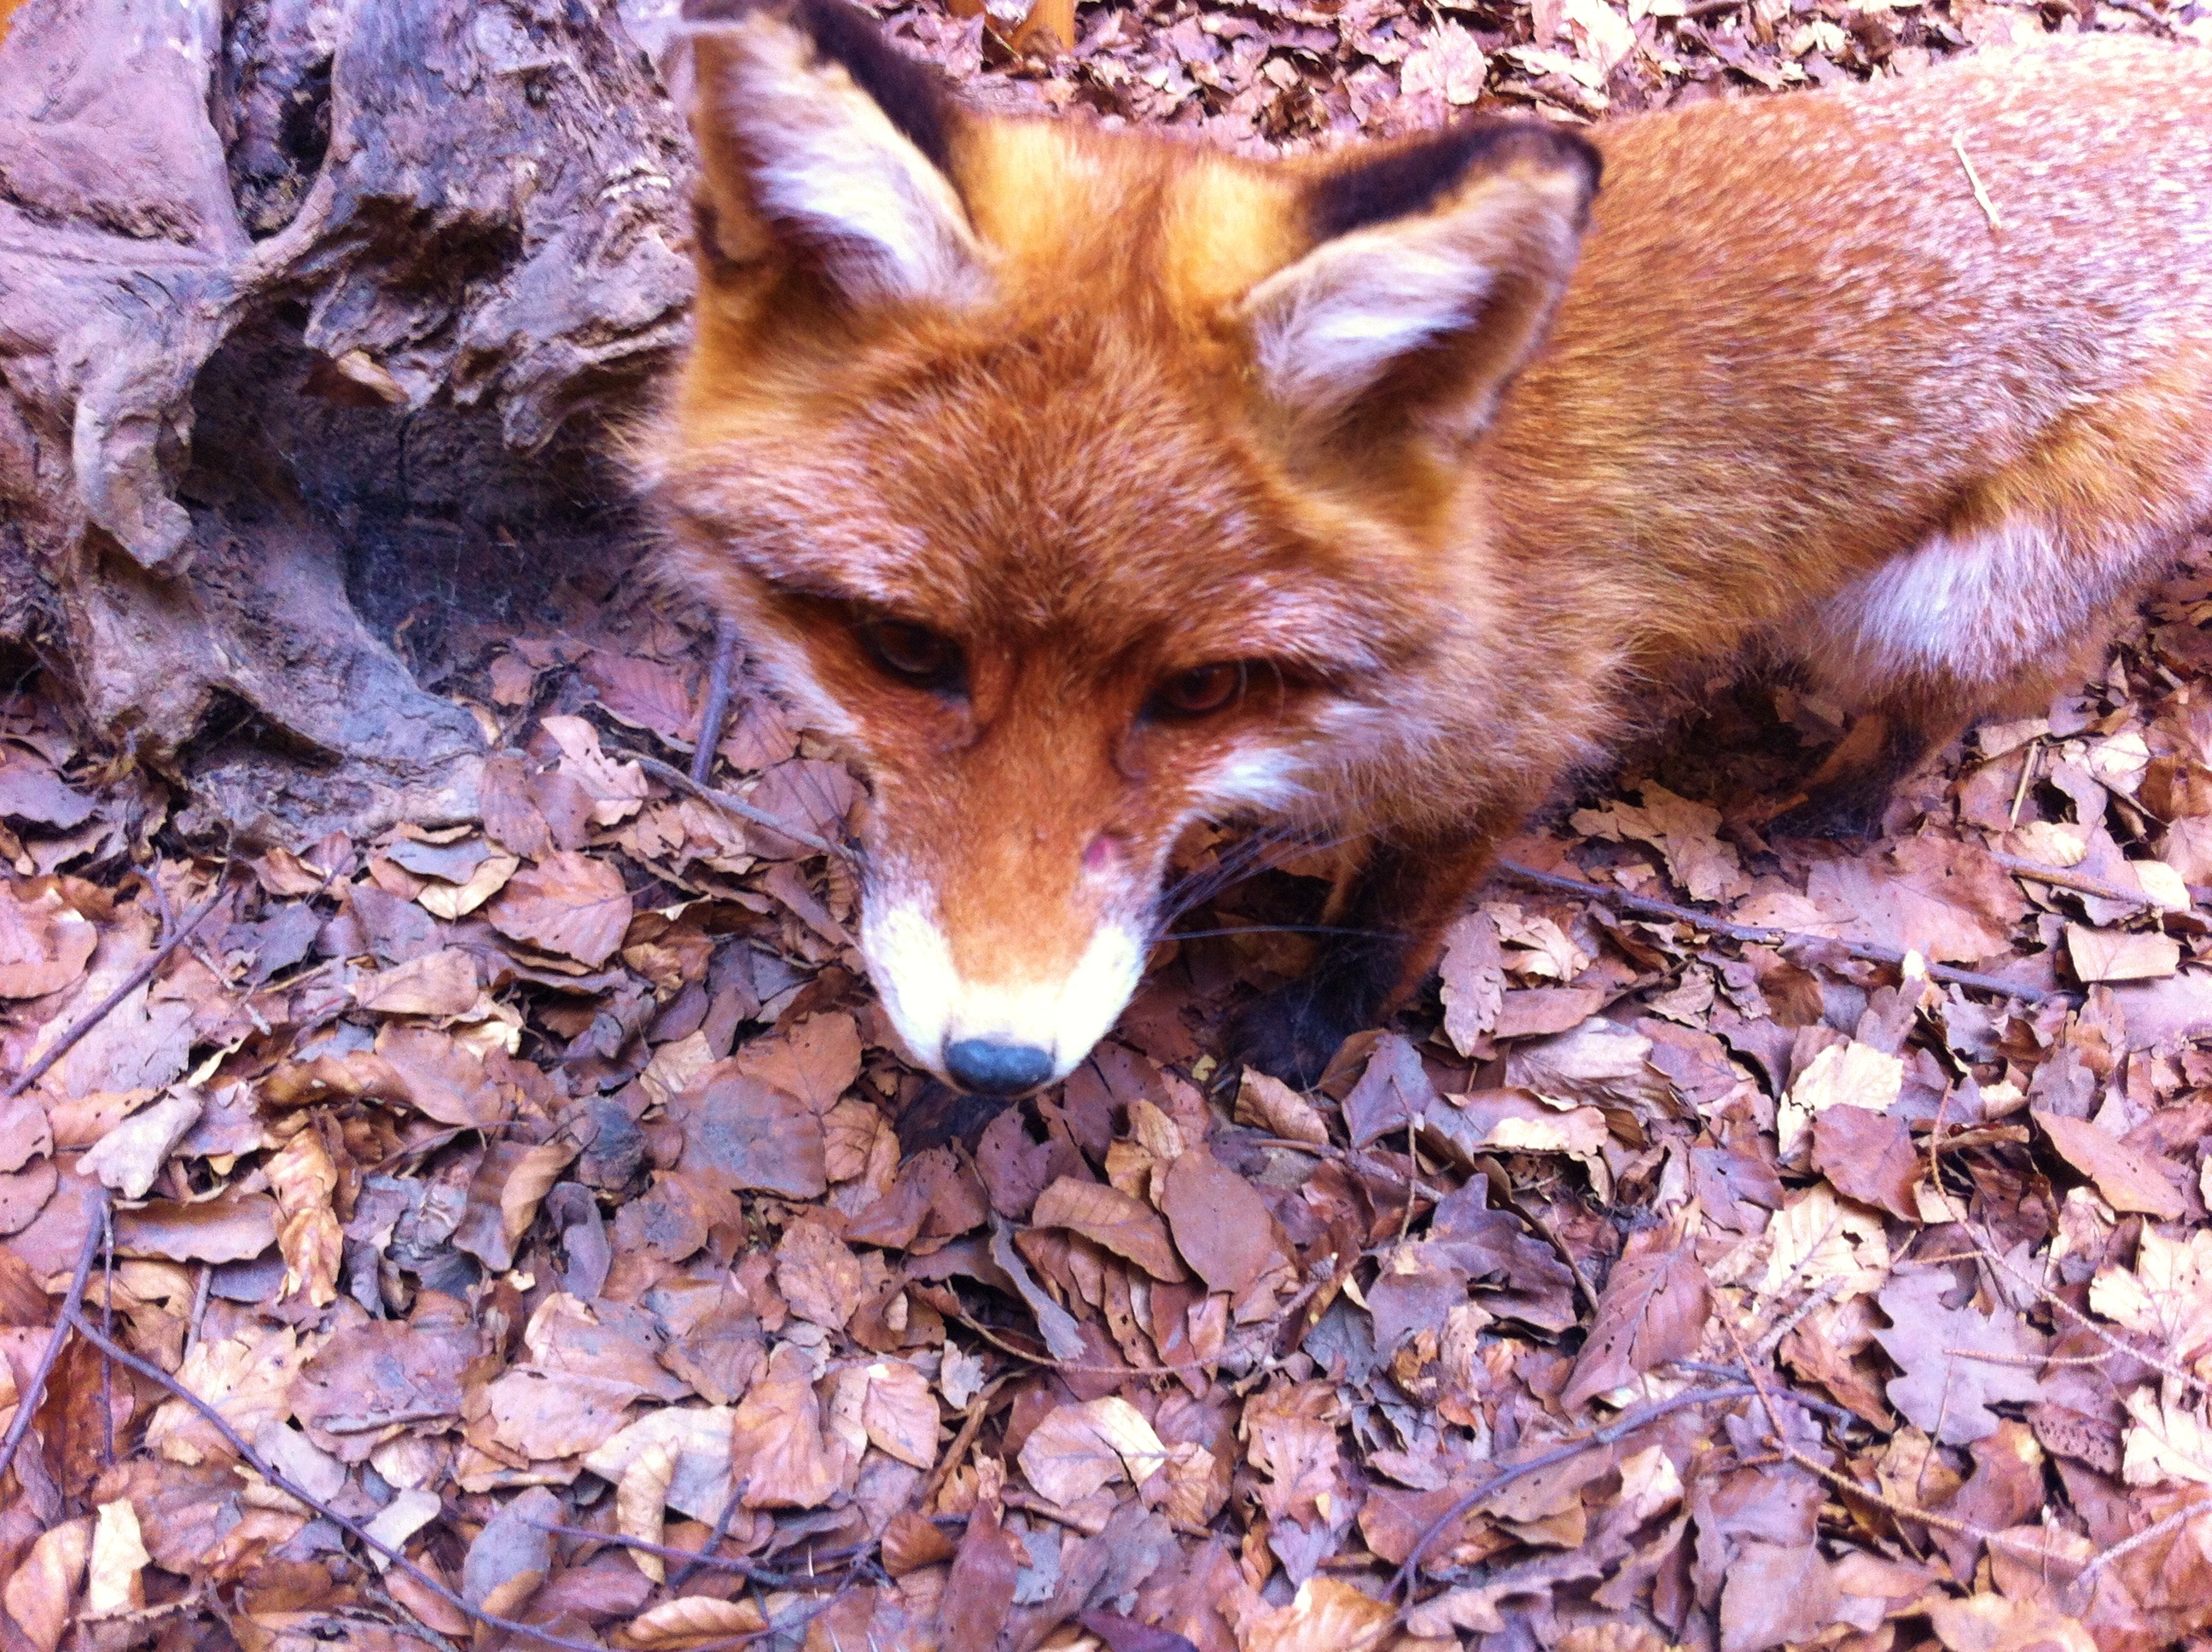
wildlife, mammal, fox, fauna, red fox, vertebrate, dog like mammal, red wolf, kit fox, dhole, grey fox, european fox